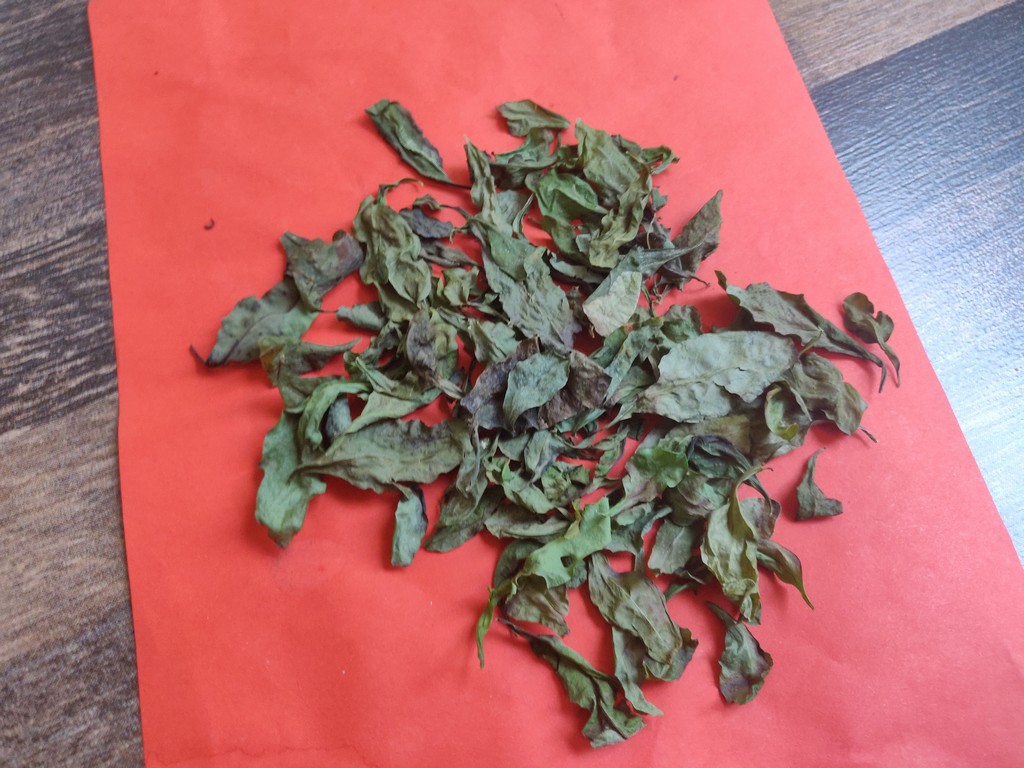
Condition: Dried
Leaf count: multiple
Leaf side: unknown